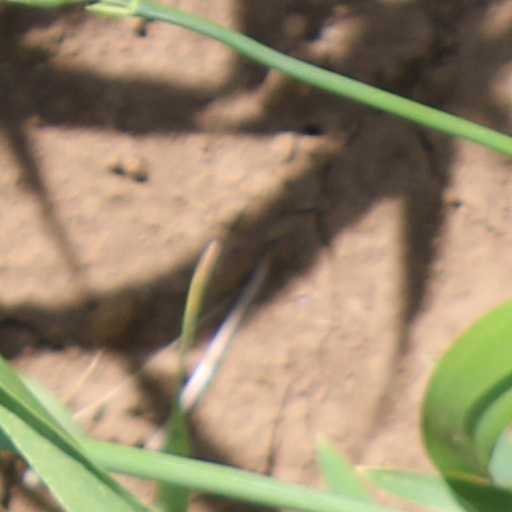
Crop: wheat